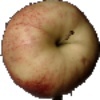
Label: Apple Red 3